Answer in natural language. Consider the 3D positions of the objects in the scene and not just the 2D positions in the image. Is the centerpoint of  scenic landscape wall decor photo at a higher height than black dresser with multiple drawers? Choose between the following options: yes or no
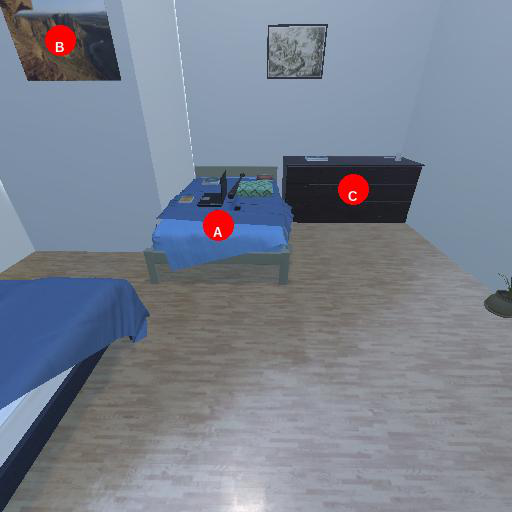
<answer>yes</answer>